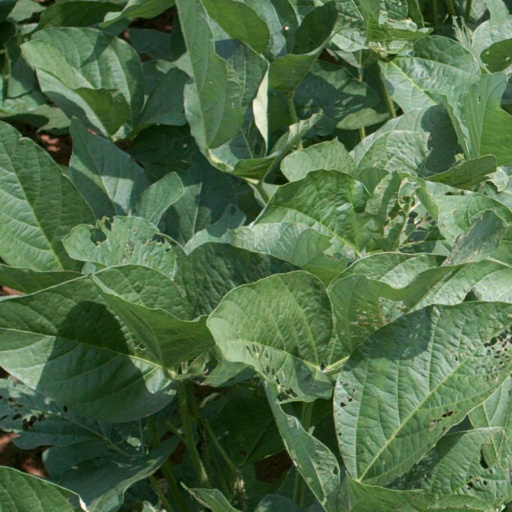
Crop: soybean